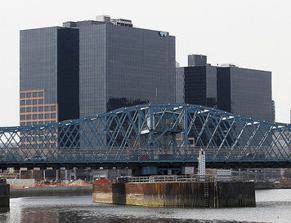
Building: Penn Plaza East
Country: United States of America
Year built: 1992
Penn Plaza East Penn Plaza East by the Jackson Street Bridge that over the Passaic River General information Type Office Location Raymond Boulevard Newark , New Jersey Completed 1992 Owner Hartz Mountain Technical details Floor count 12/14 Design and construction Main contractor p References 3 Penn Plaza East General information Type Office Location Raymond Boulevard Newark , New Jersey Completed 1992 Owner Horizon Blue Cross Blue Shield of New Jersey Technical details Floor count 17/21 References Penn Plaza East is an office building complex located near Penn Station in Newark , New Jersey. Fronting Raymond Boulevard on the banks of the Passaic River , the two office building complex were constructed during a period in the late 1980s and early 1990s when they and numerous postmodern skyscrapers were built near the station and Gateway Center . While others went up between the station and traditional Downtown Newark , Penn Plaza East is on the Ironbound , or east, side of the major transportation hub. The two towers sit above a four-story parking facility and lobby that joins them. An additional parking area in the shadow of the Dock Bridge will be developed as part of Newark Riverfront Park , a promenade along the banks of the Passaic River. Originally developed and owned by Hartz Mountain Industries , one building was later acquired by Horizon Blue Cross Blue Shield of New Jersey . In February 2023 NJ Transit , which long had its headquarters had acquired Penn Plaza 1 in 2022, announced it would relocate its to the nearby Gateway II building. See also List of tallest buildings in Newark List of tallest buildings in Jersey City References 40°44′05″N 74°9′51″W / 40.73472°N 74.16417°W / 40.73472; -74.16417